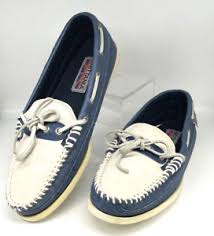
Label: Boat